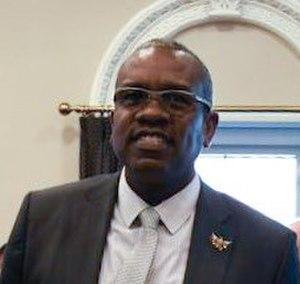
Albert Bryan né le 21 février 1968 à Saint-Thomas, est un homme politique américain, membre du Parti démocrate. Il est gouverneur des îles Vierges des États-Unis à partir de 2019.
Les élections des gouverneurs ont lieu le 6 novembre 2018 dans 36 États et trois territoires. Les dernières élections ont eu lieu en 2014 pour tous les États sauf trois.
Le gouverneur des îles Vierges des États-Unis est le chef de la branche exécutive du gouvernement du territoire américain des îles Vierges.